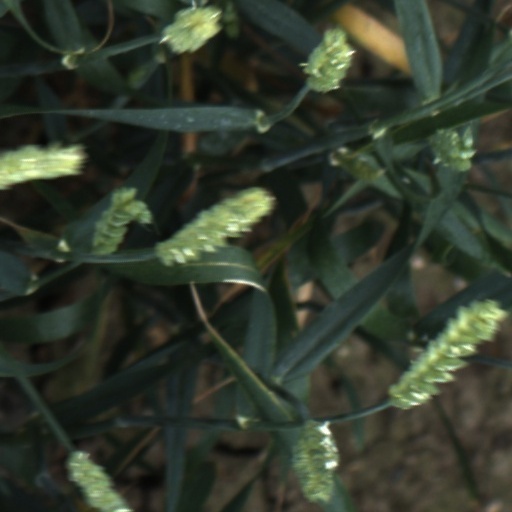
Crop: wheat